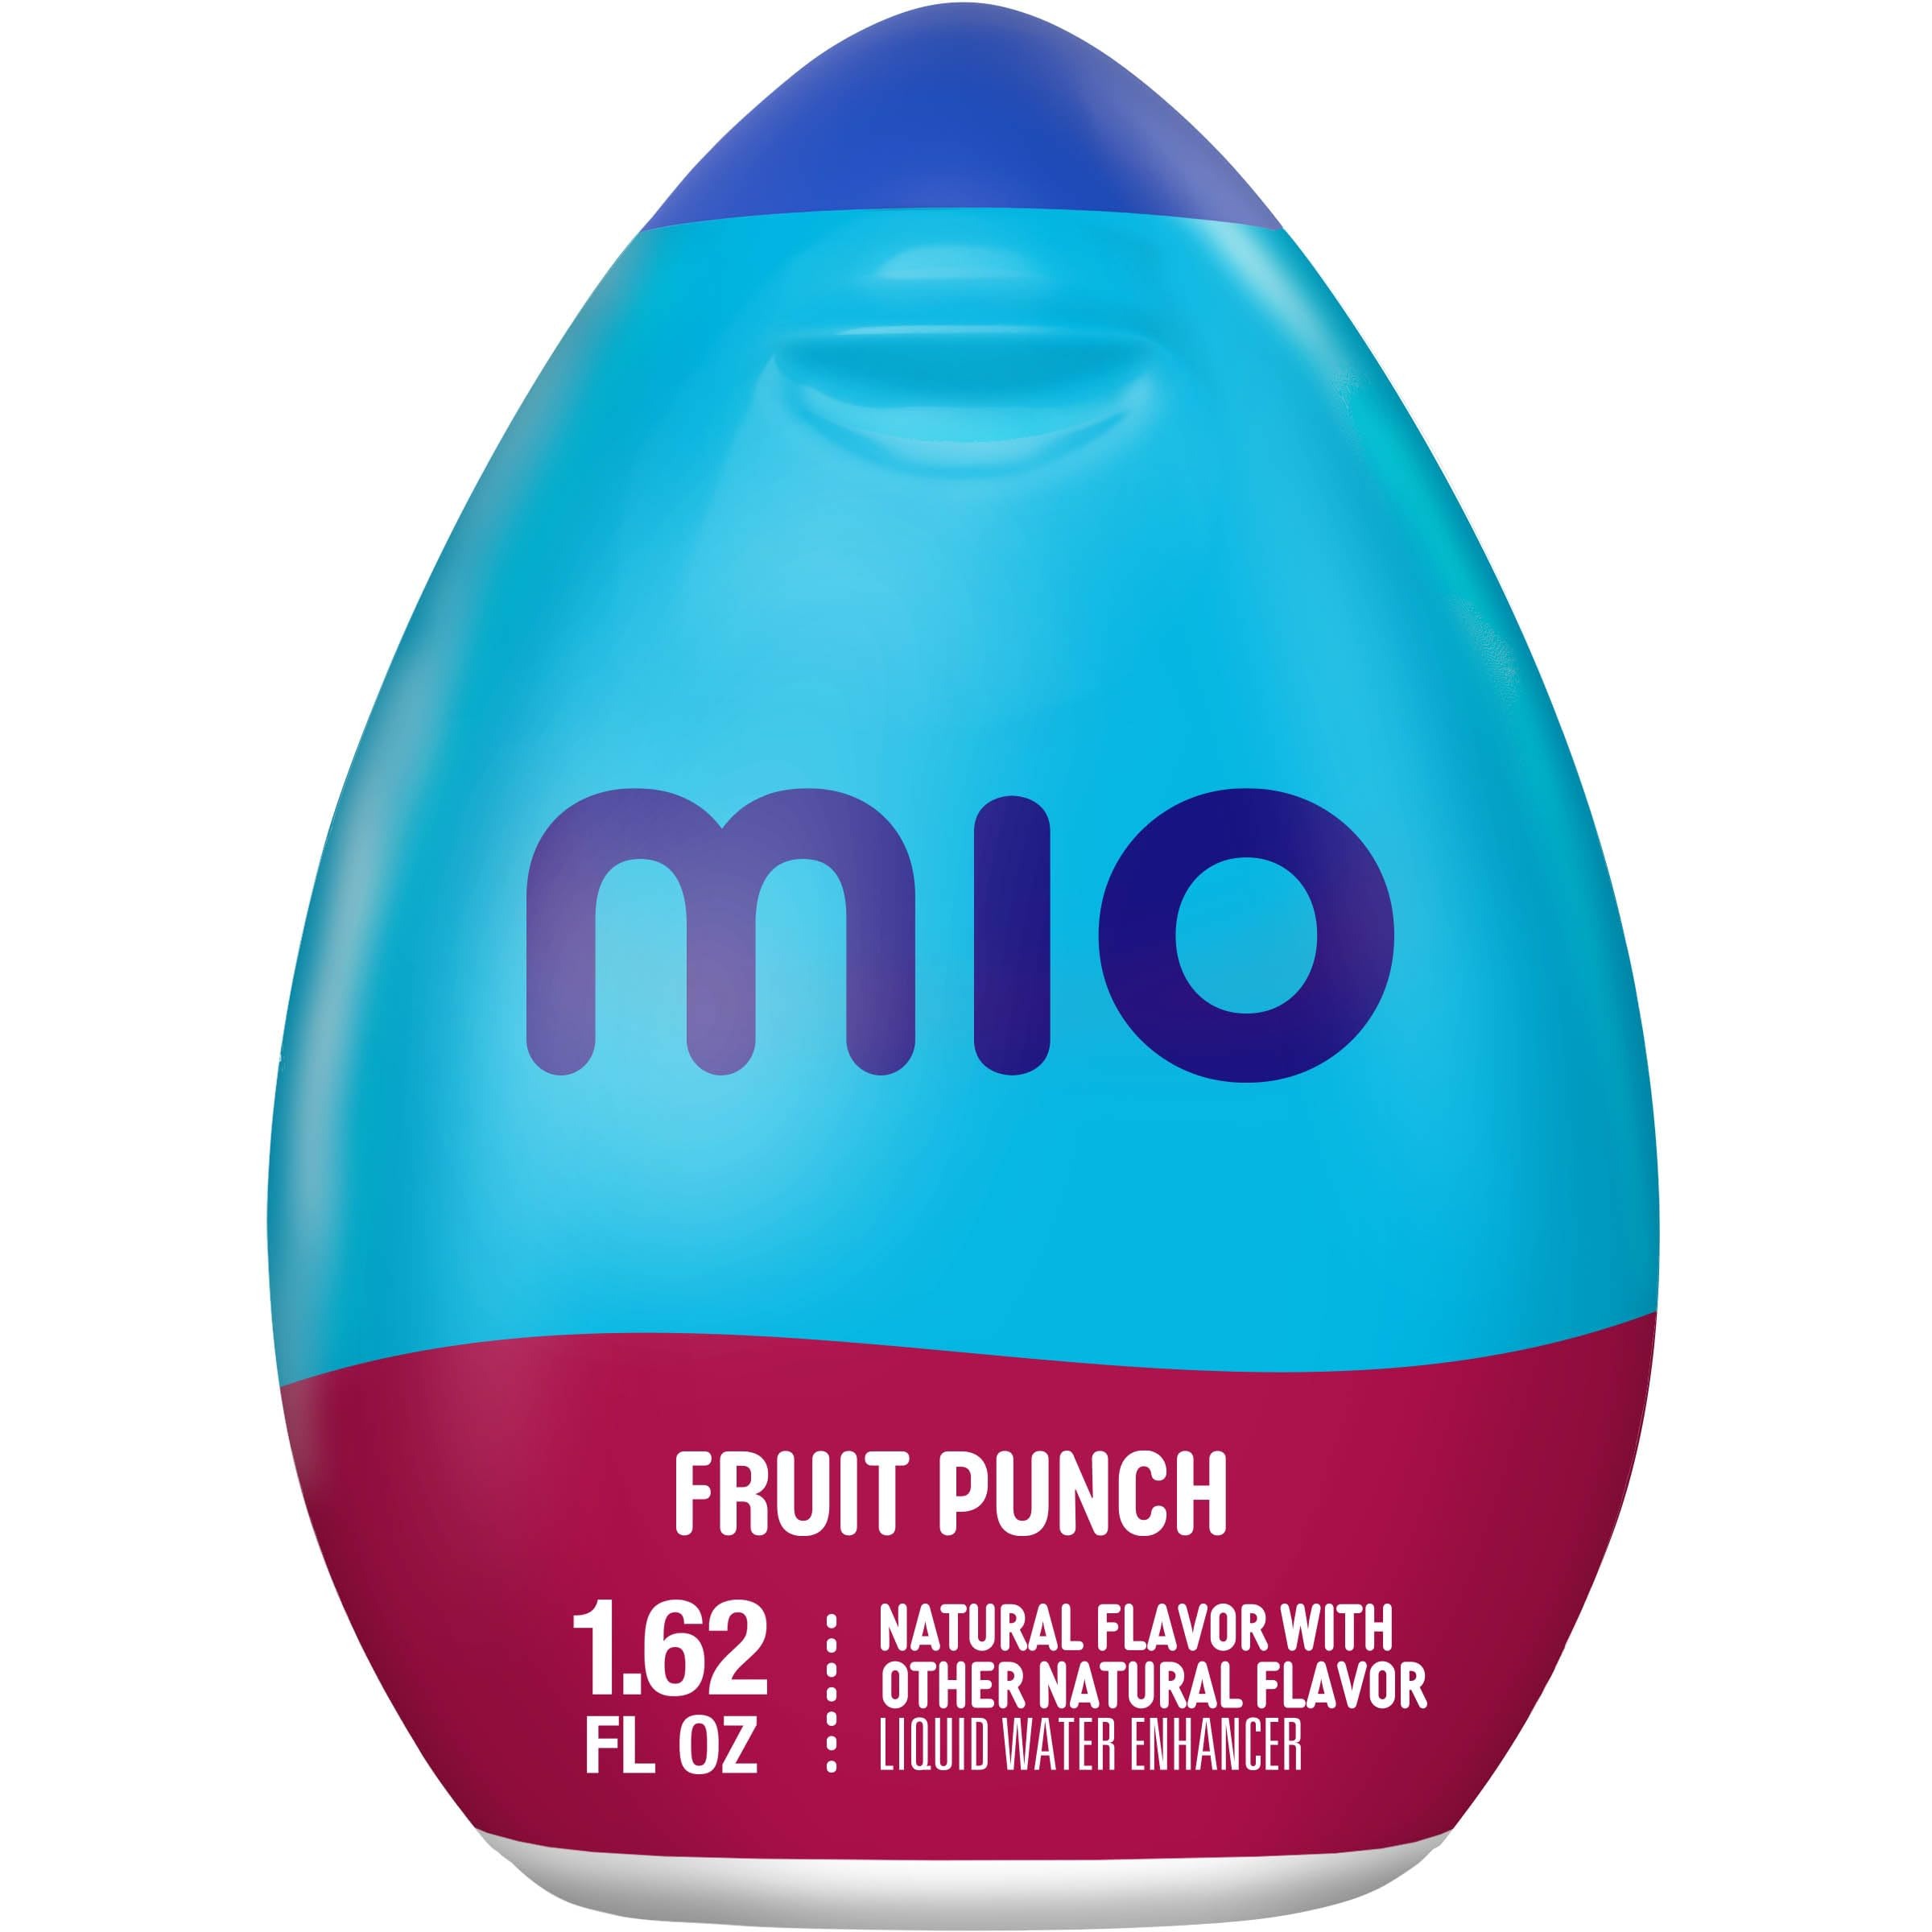
Item Name: MiO Liquid Water Enhancer Fruit Punch, 1.62 oz. (Pack of 1)
Bullet Point 1: One 1.62 fl. oz. bottle of MiO Fruit Punch Liquid Water Enhancer
Bullet Point 2: MiO Fruit Punch Liquid Water Enhancer Concentrate delivers refreshing flavor in every squeeze
Bullet Point 3: Convenient bottle neatly fits in your purse, bag or glove box for easy on the go mixing
Bullet Point 4: Refreshing fruit punch flavor transforms boring water
Bullet Point 5: Fruit punch water drops come in a portable bottle for on the go refreshment
Product Description: MiO Fruit Punch Liquid Water Enhancer transforms plain water into a refreshing, flavorful drink to invigorate your day. A single squeeze of the bottle delivers a burst of bold fruit flavor. MiO fruit punch liquid drink mix provides a burst of flavor with zero calories. The portable 1.62 fluid ounce bottle neatly fits in your purse, bag or glove box for easy on the go mixing. With just one squeeze, MiO liquid fruit punch water enhancer provides enough bold flavor for 8 fluid ounces! Whether you're studying, working or heading to workout, add MiO fruit flavor drops to your water for delicious fruit punch flavored water that keeps you sipping.
Value: 1.62
Unit: Fl Oz

Price: 3.7